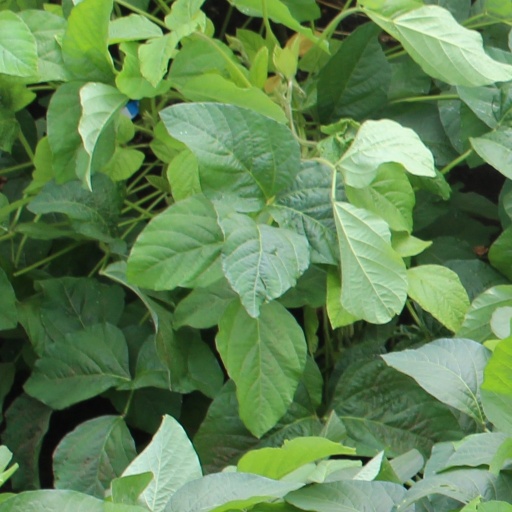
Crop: soybean